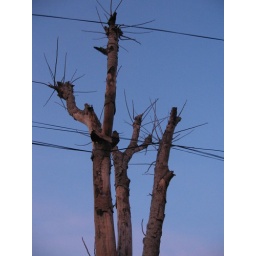
dried tree in the sky